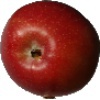
Label: Apple Braeburn 1